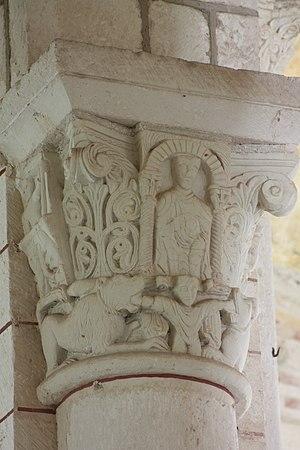
Méobecq - Eglise abbatiale Saint-Pierre Chapiteau
L'abbatiale Saint-Pierre de Méobecq est une église abbatiale française. Elle est située sur le territoire de la commune de Méobecq, dans le département de l'Indre, en région Centre-Val de Loire.